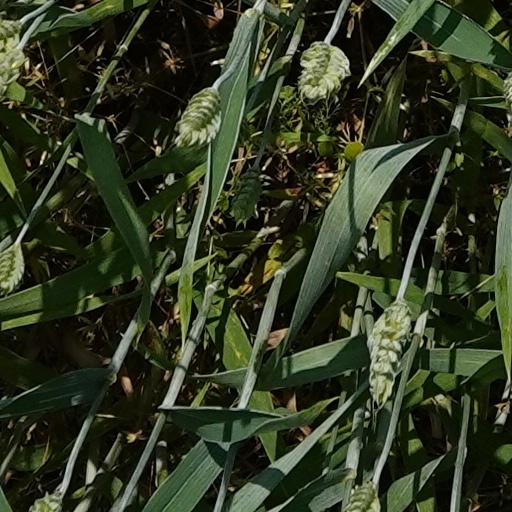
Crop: wheat